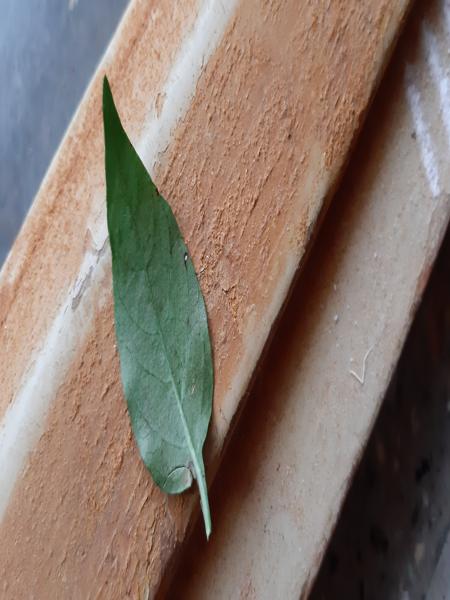
Plant: Chilly